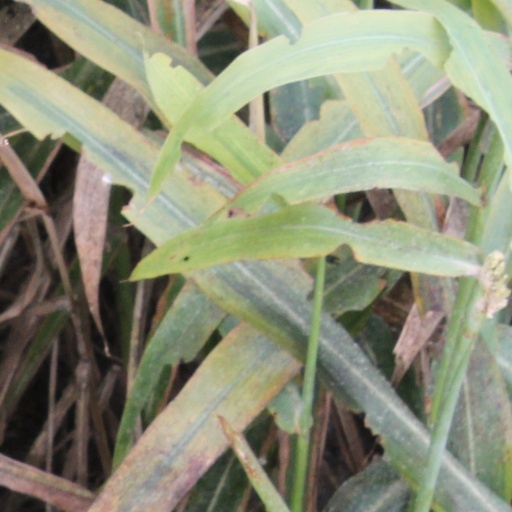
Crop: sorghum